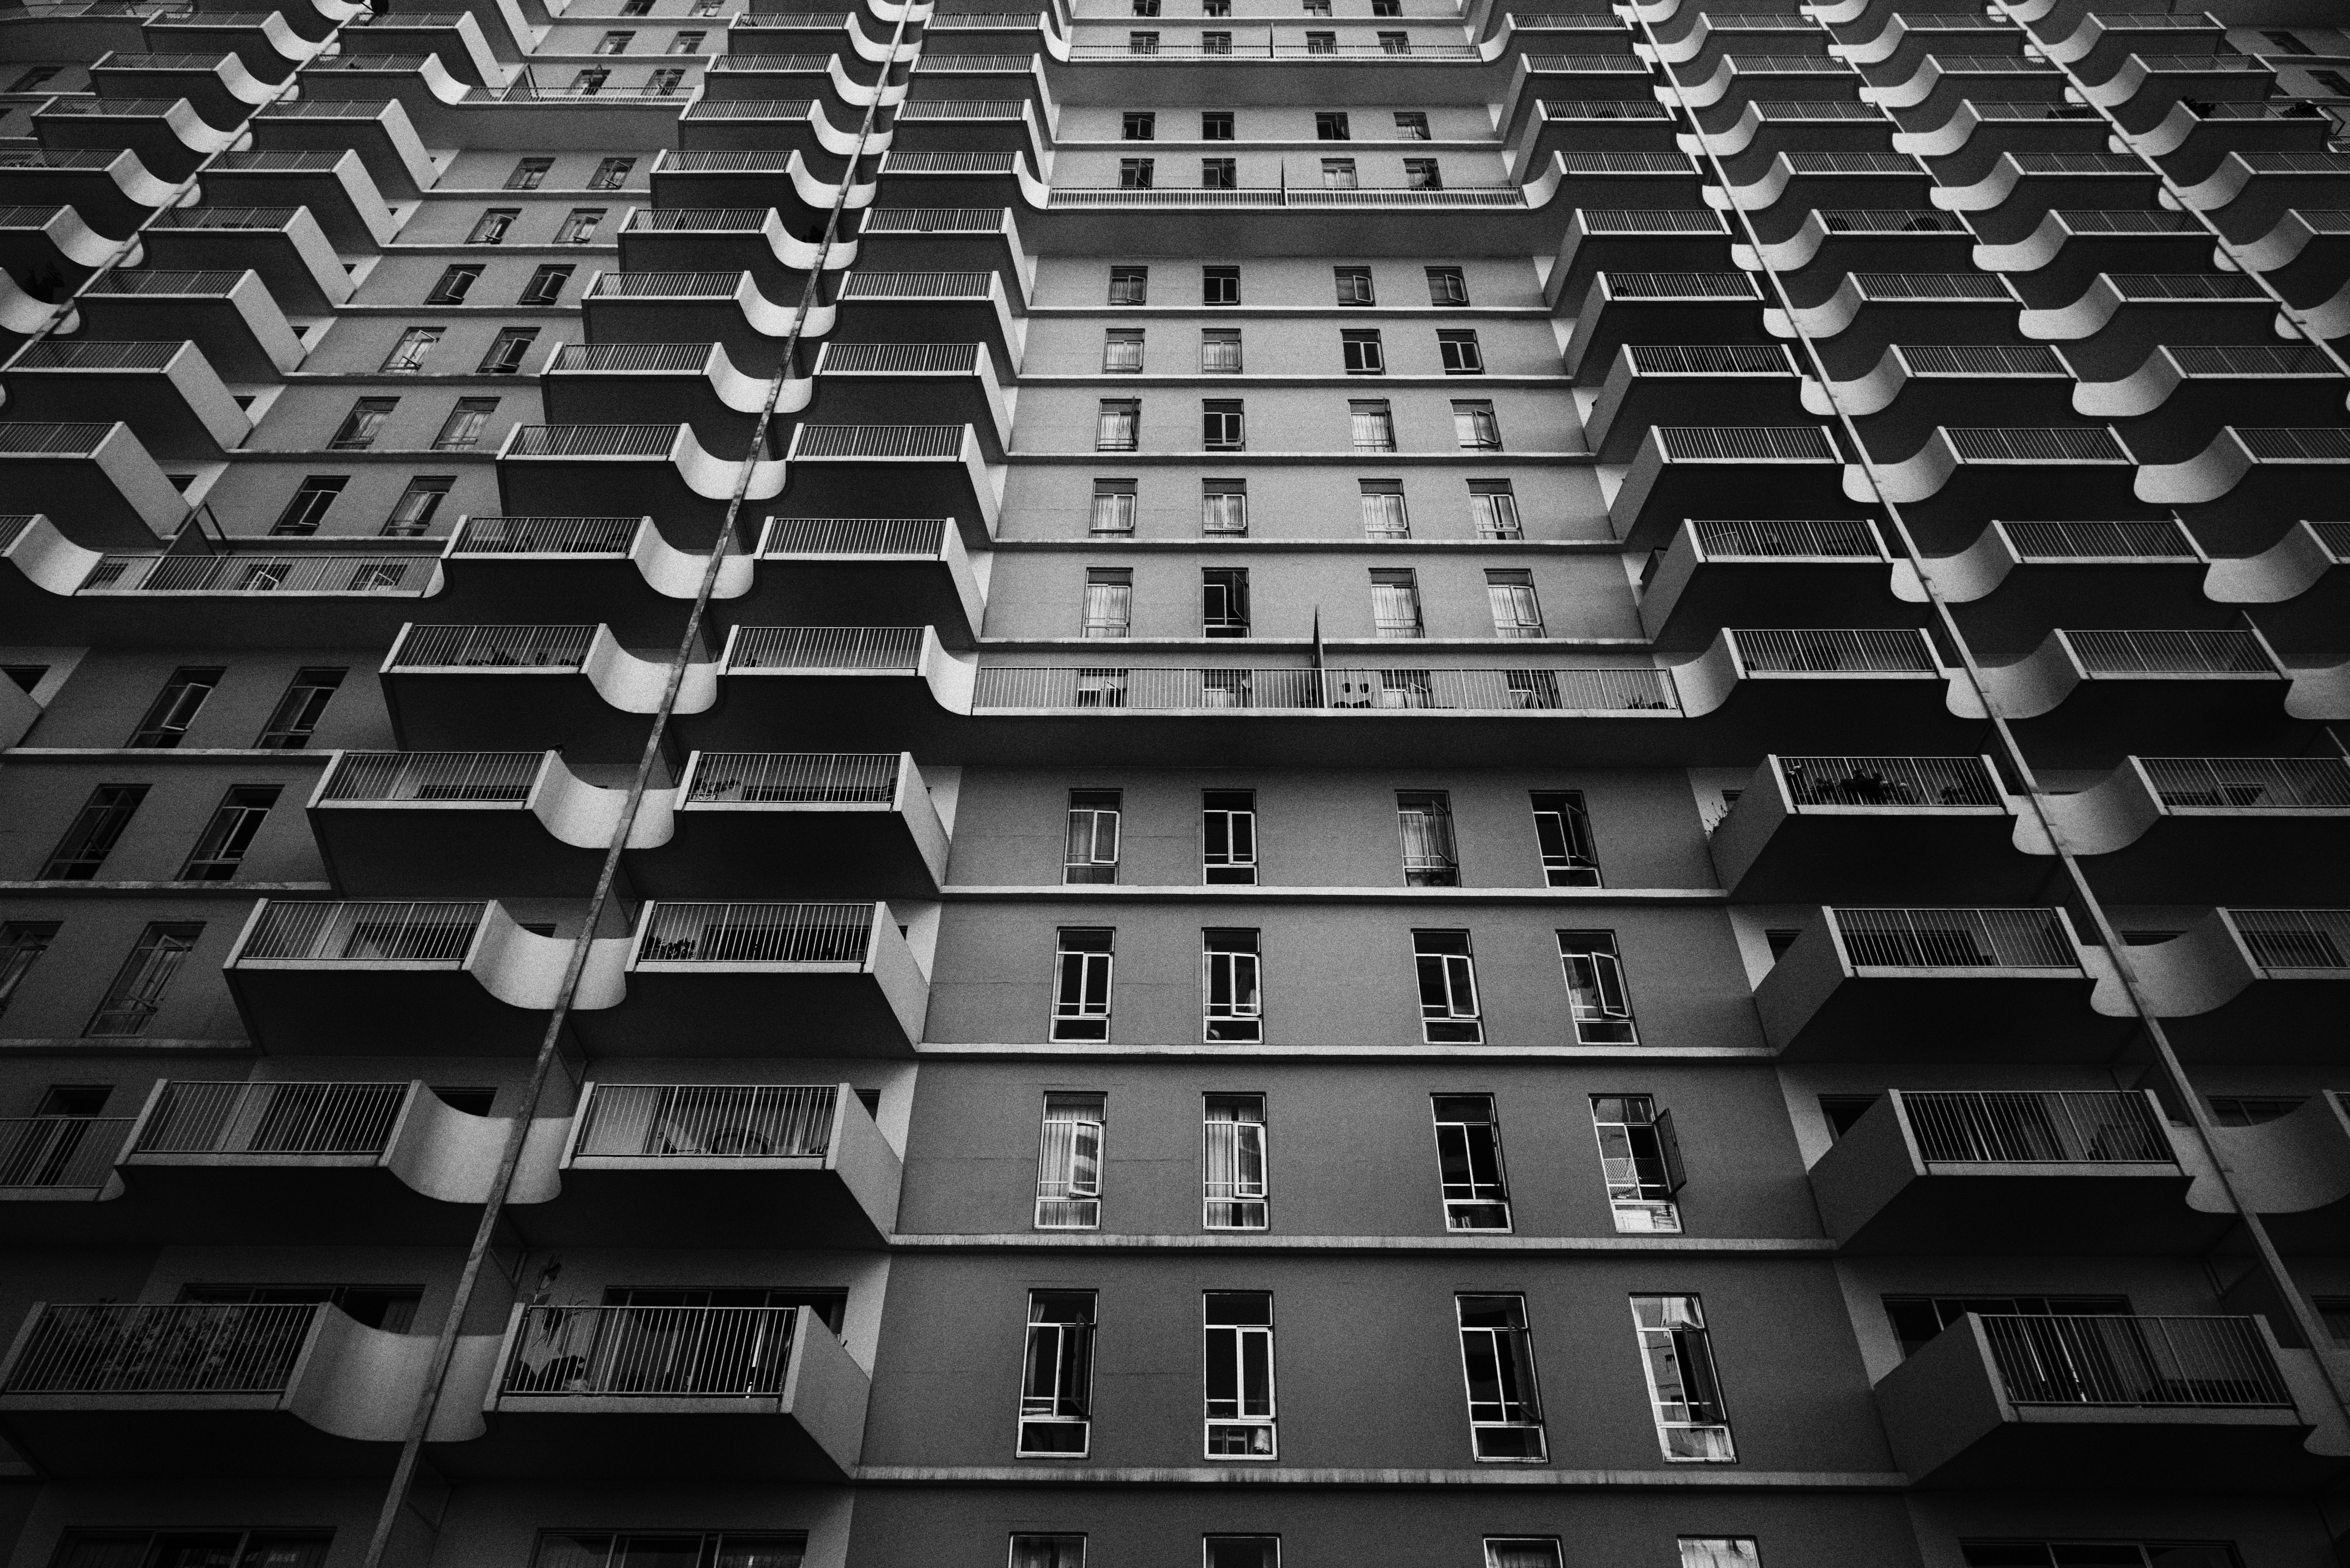
black and white, wall, line, black, monochrome, brick, symmetry, shape, monochrome photography